Political abuse of psychiatry in the Soviet Union

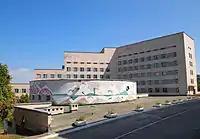
One of the buildings of the Pavlov Psychiatric Hospital in Kyiv

From 1993 to 1995, a presidential decree on measures to prevent future abuse of psychiatry was being drafted at the Commission for Rehabilitation of the Victims of Political Repression. For this purpose, Anatoly Prokopenko selected suitable archival documents and, at the request of Vladimir Naumov, the head of research and publications at the commission, Emmanuil Gushansky drew up the report. It correlated the archival data presented to Gushansky with materials received during his visits, conducted jointly with the commission of the Independent Psychiatric Association of Russia, to several strict-regime psychiatric hospitals (former Special Hospitals under MVD control). When the materials for discussion in the Commission for Rehabilitation of the Victims of Political Repression were ready, however, the work came to a standstill. The documents failed to reach the head of the Commission Alexander Yakovlev.